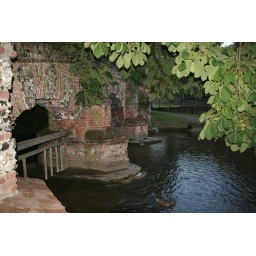
the bridge by the lion pub